Provinces of Korea

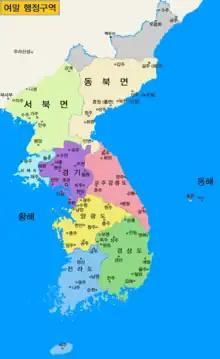
Provinces of Goryeo during the Late Goryeo period

Goryeo was established in the 10th century, and had its capital at Gaegyeong (now Kaesong). It conquered Silla and Later Baekje, and also conquered parts of the former territory of Goguryeo. Goryeo had three subcapitals: Donggyeong (now Gyeongju), Namgyeong (now Seoul), and Seogyeong (now Pyongyang).